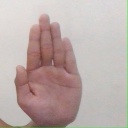
अक्षर: ध